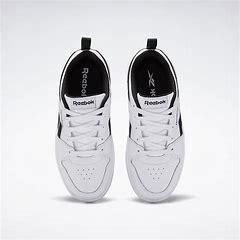
Brand: Reebok
Model: Royal Prime 2